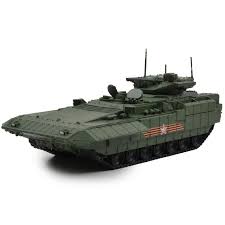
Label: BMP